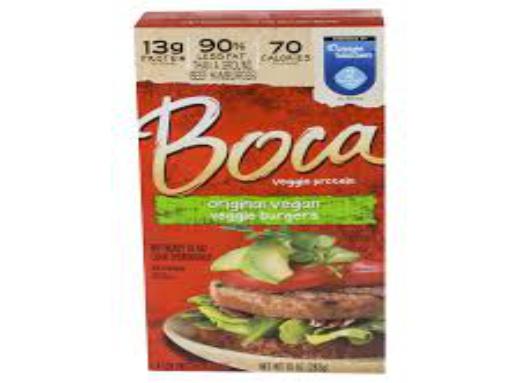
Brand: Boca Burger
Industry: Food